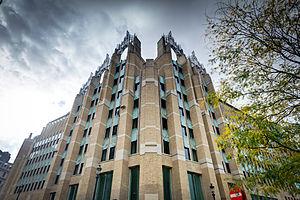
Luminus est un producteur d’électricité et fournisseur d’énergie sur le marché belge. Comme son ancien nom l'indique, c'est une filiale du groupe EDF.